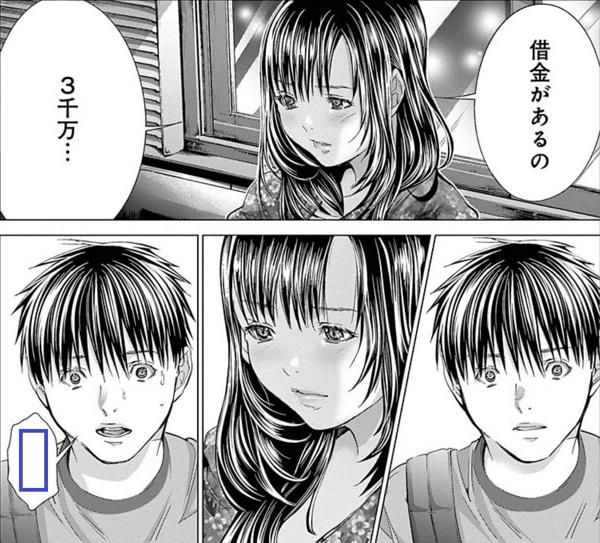
回答: 俺があげた五千万は?